Effects of the El Niño–Southern Oscillation in Australia

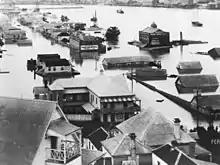
South Brisbane during the 1893 flood.

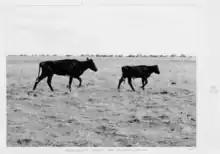
Drought in the Shire of Flinders, Queensland, 1952.

1885 to 1898 were mostly La Niña years, being generally wet, though less so than in the period since 1968. The only noticeably dry years in this era were 1888 and 1897. Although some coral core data suggest that 1887 and 1890 were the wettest years across the continent since settlement. In New South Wales and Queensland, however, the years 1886–1887 and 1889–1894 were indeed exceptionally wet La Niña years, and February 1893 saw the disastrous 1893 Brisbane flood.